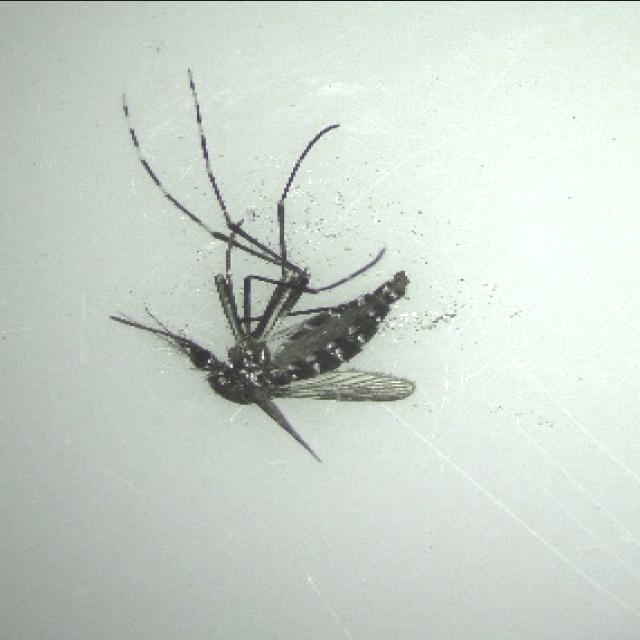
Species: aedes_albopictus